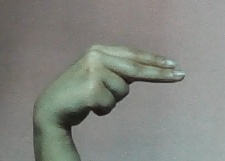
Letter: ain